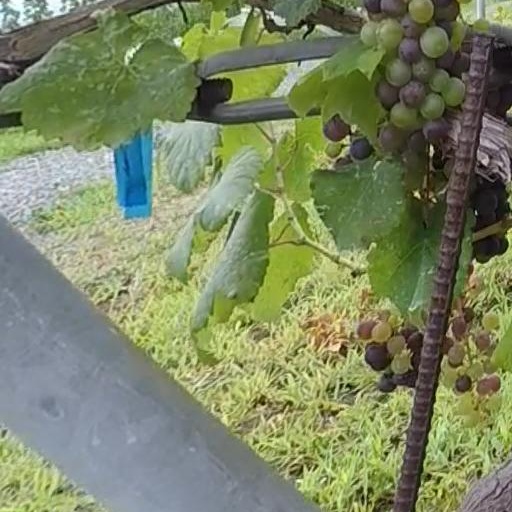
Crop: grape